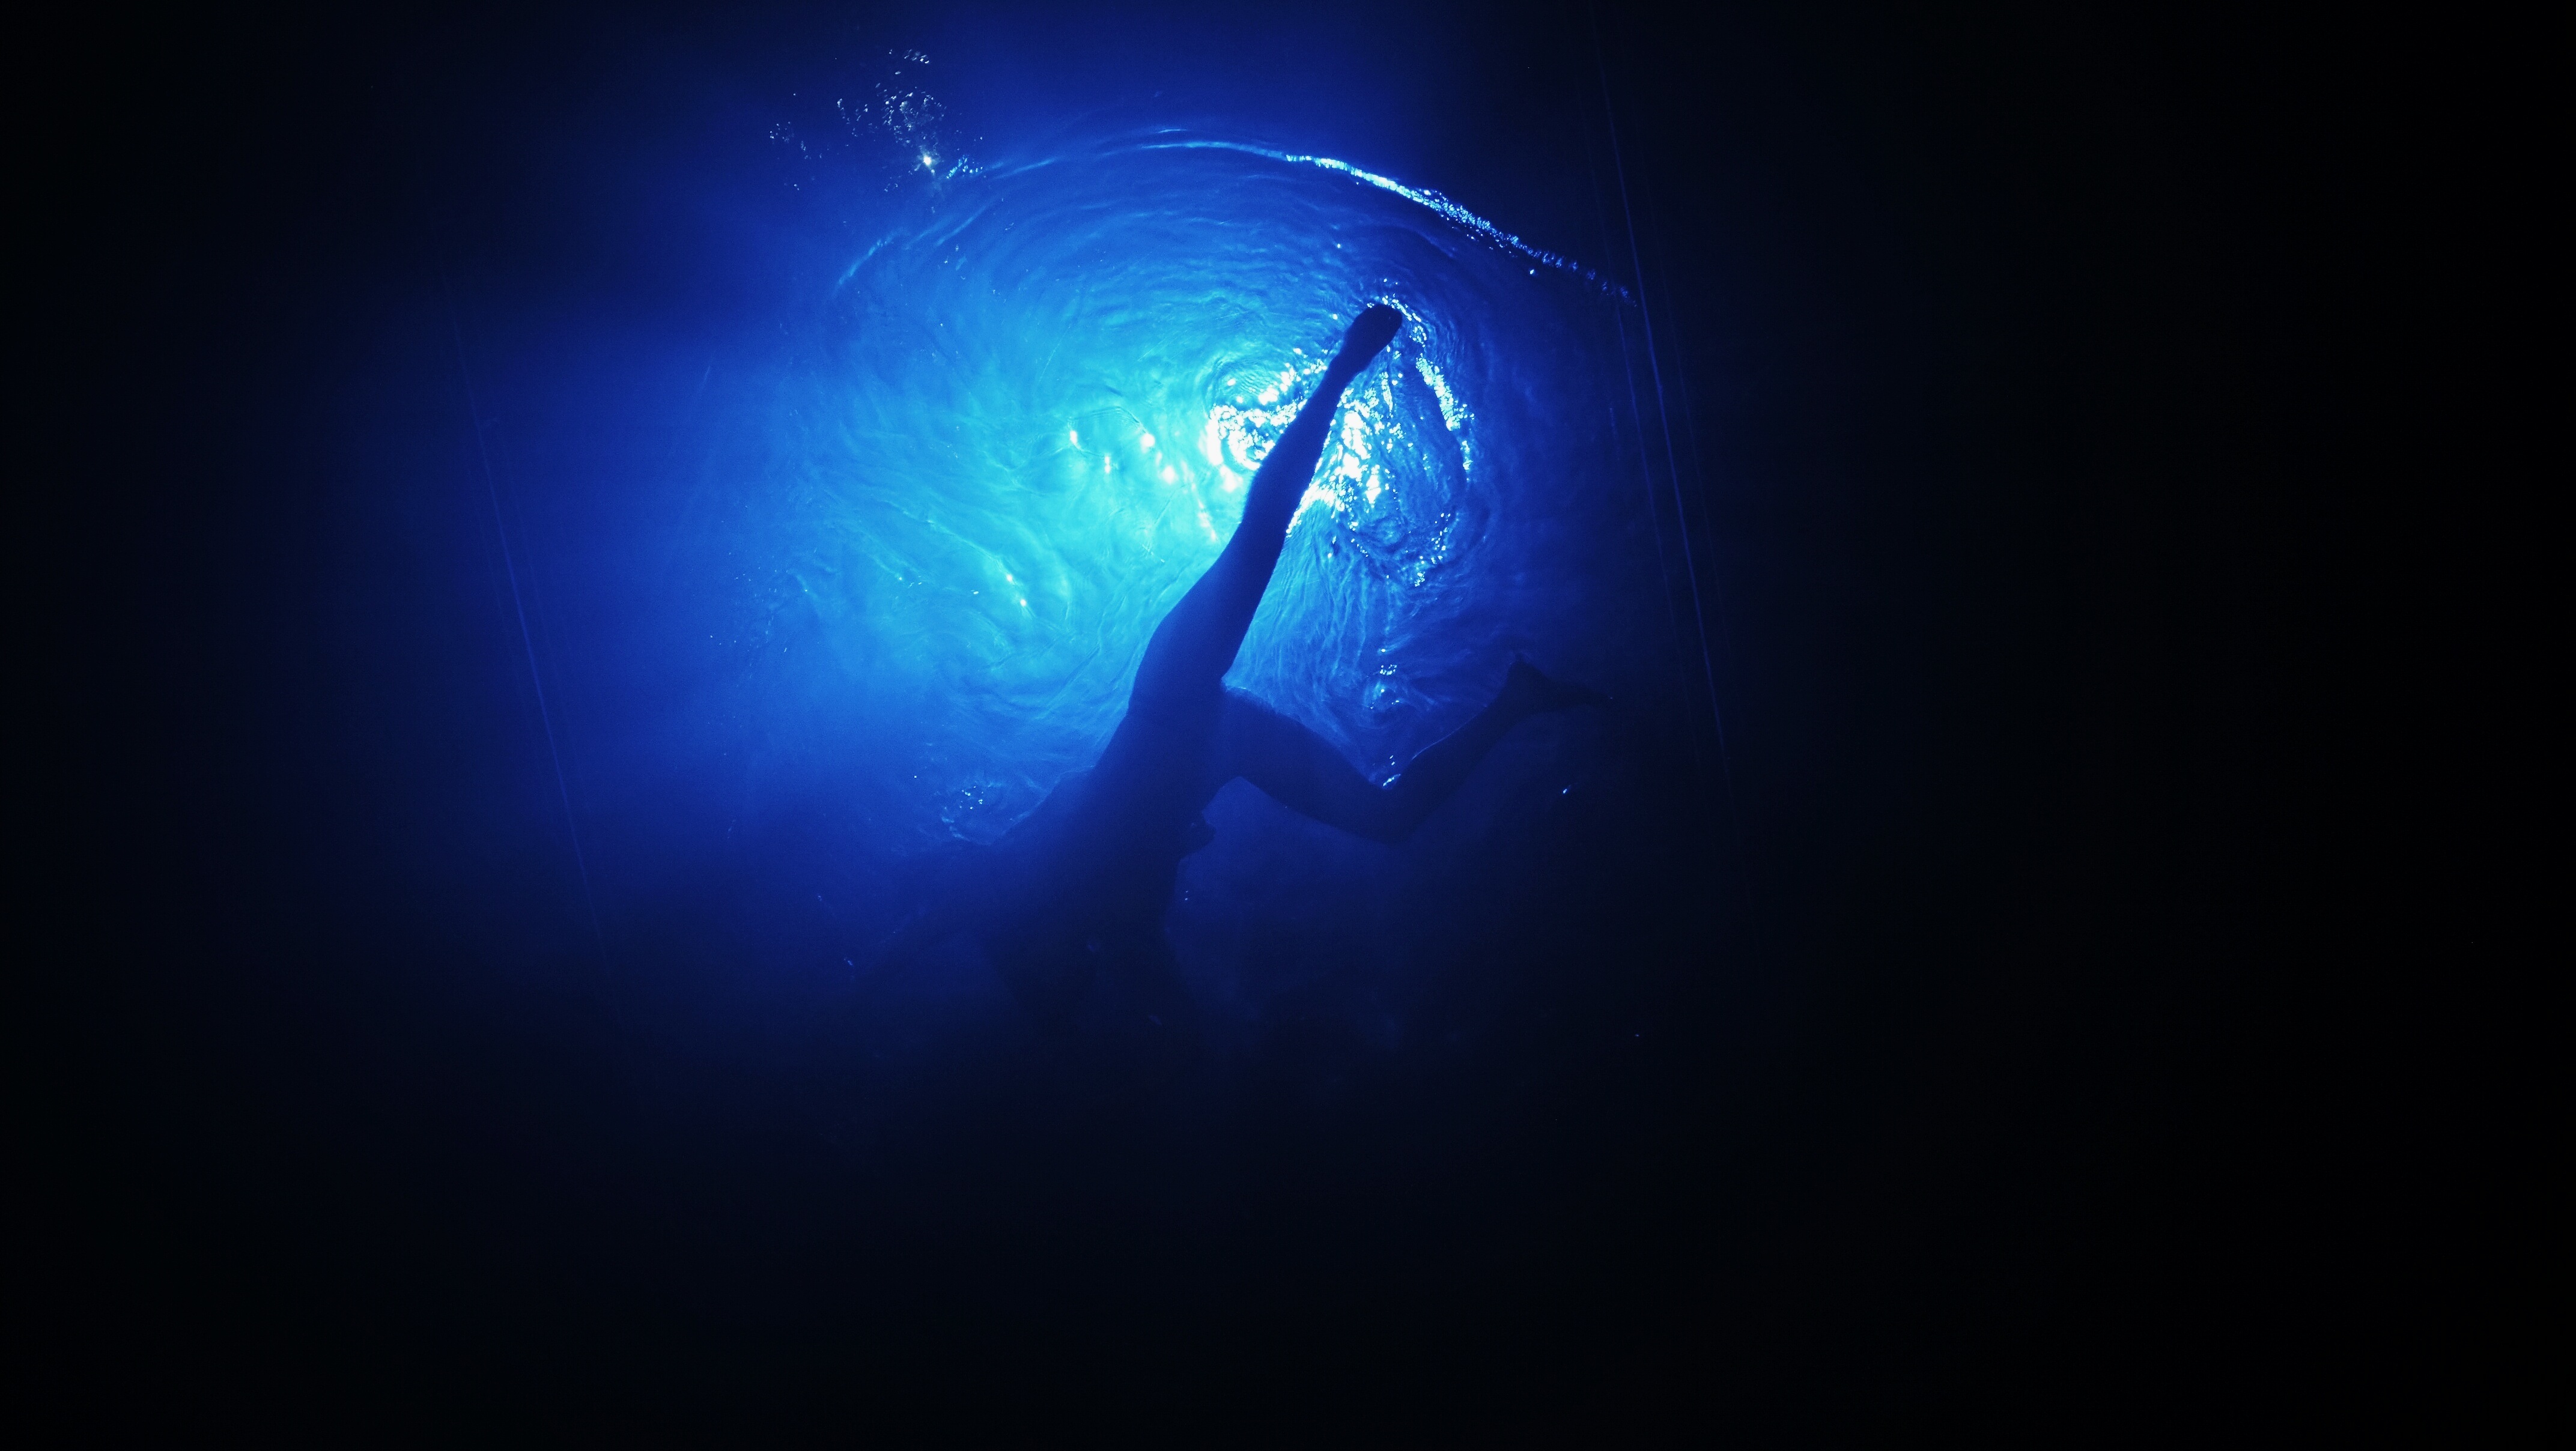
water, light, sunlight, underwater, darkness, blue, swimming, feeling, computer wallpaper